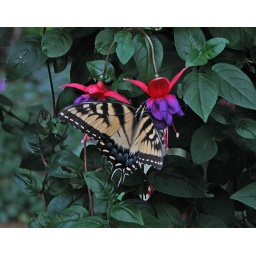
The tiger swallowtail in the fuscia plant